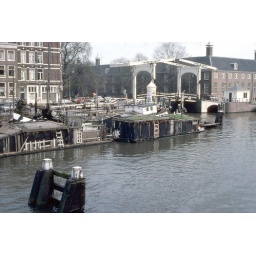
During a trip on the Dutch canals in 1978 I saw this house boat which didn't look very seaworthy.